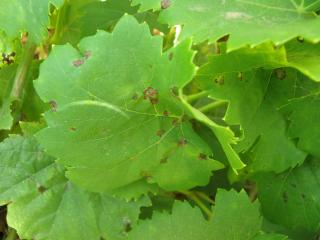
Labels: grape leaf black rot